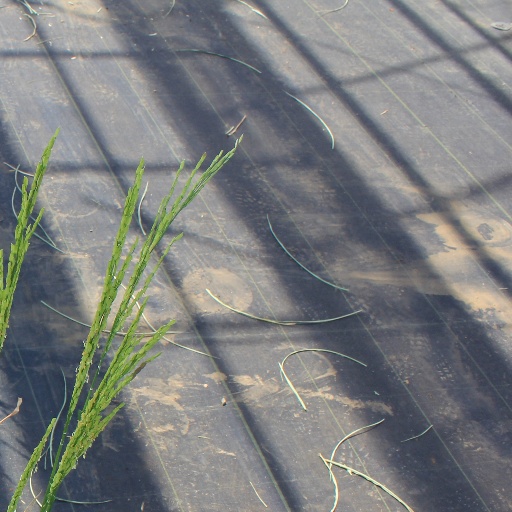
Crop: rice